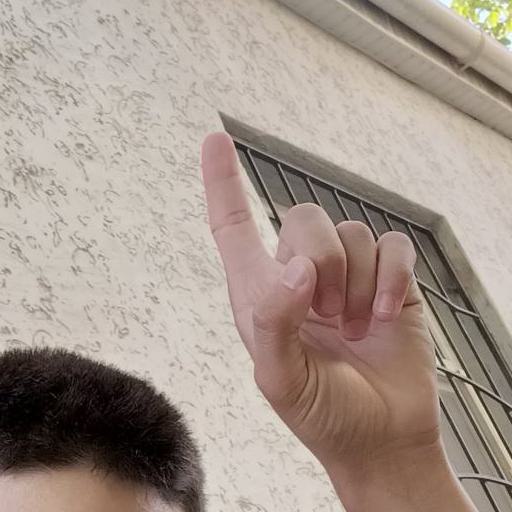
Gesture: one